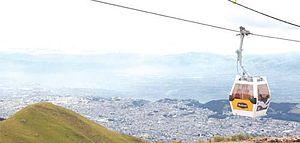
Quito est la capitale et la ville plus peuplée de l'Équateur et de la province de Pichincha. Le Grand Quito du District métropolitain comptait environ 3,1 millions d'habitants en 2018 et continue de s'accroître rapidement.